Rail suicide

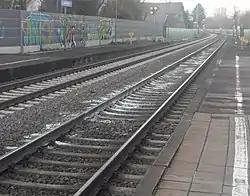
Lime on rails after a suicide at Mainz-Laubenheim, Germany

Rail suicide or suicide by train is deliberate self-harm resulting in death by means of a moving rail vehicle. The suicide occurs when an approaching train hits a suicidal pedestrian jumping onto, lying down on, or wandering or standing on the tracks. Low friction on the tracks usually makes it impossible for the train to stop quickly enough. On urban mass transit rail systems that use a high-voltage electrified third rail, the suicide may also touch or be otherwise drawn into contact with it, adding electrocution to the cause of death.